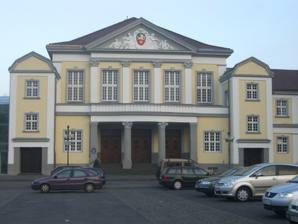
Building: Festhalle Viersen
Country: Germany
Year built: 1913
Festival Hall Viersen The Festhalle Viersen (Festival Hall Viersen) is a performance space in Viersen , a town located in the Lower Rhine region of Germany. It is well known for its theater and concert programme and is also the annual venue of the UMB World Three-cushion Championship of national teams as well as of the annual international Jazz Festival . History The Festhalle was completed in 1913 to plans by the municipal architect Eugen Frielingsdorf. The industrialist Josef Kaiser, who had the headquarters of his locally founded company Kaiser's Kaffeegeschäft in Viersen, initiated the construction of the building by donating 130.000 Marks (ℳ) on the occasion of his appointment to royal Kommerzienrat (Councillor of Commerce). Up until 1925 the building was used as projected, as a multipurpose hall, that is as a ballroom and for gymnastics as well as for cultural events. But the gymnastics use was soon dropped. During World War II the festival hall, unlike many other venues in Germany, was luckily only slightly damaged and could soon be used again. It has been renovated and redesigned several times, including in 1939–40 for propaganda purposes of the NSDAP . In 1997, thanks to the efforts of the Festhallen-Förderverein (Friends of the Festival Hall) it was provided with, among other things, new seats and state-of-the-art stagecraft. Building The facade shows elements of classicism such as columns, pilasters and triangular pediments. The hall inside the building can seat about a thousand visitors. In 1955 the trade journal Baukunst und Werkform initiated an opinion poll among 20 well known conductors asking for the concert hall with the best acoustics worldwide. For Germany they named two houses, the Bremen concert hall Die Glocke and the Festival Hall Viersen. Events Between 1947 and 1949, due to the war damage to other concert halls and the splendid acoustics, the large radio station NWDR , later WDR , recorded and broadcast many symphony concerts in the hall with its own NWDR-Rundfunkorchester as well as radio shows such as Das ideale Brautpaar , legendary in the mid-fifties. The outstanding acoustics drew many internationally well known conductors such as Wilhelm Furtwängler , Thomas Beecham and Ferenc Fricsay , orchestras such as the Berlin Philharmonic conducted by Sergiu Celibidache or Herbert von Karajan and international star soloists such as Gidon Kremer , Lang Lang , Nigel Kennedy and David Garrett to the Festival Hall. Famous theatre companies also used the Festival Hall for their guest performances in the region, such as the Düsseldorfer Schauspielhaus with the famous actor and director Gustaf Gründgens . Site The Festival Hall is situated in the centre of the Old Town of Viersen on Hermann-Hülser-Platz. Ali Haurand, Art Director of the Viersen Jazz Festival Uses In addition to concerts and theatre performances the Festival Hall is often used for CD recordings because of the excellent acoustics. Since 1990 it has also been the venue of the annual UMB World Three-cushion Championship of national teams. The annual international Viersen Jazz Festival draws musicians such as Jan Akkerman , Chick Corea , Charlie Mariano , Joe Zawinul , Billy Cobham , Ron Carter , Chris Potter , Ahmad Jamal , Gonzalo Rubalcaba and Till Brönner . The Festival Hall can be booked for private and professional use. Further reading Albert Pauly. "Die Viersener Festhalle". In Viersen. Beiträge zu einer Stadt . Volume 6. Viersen, 1984. pp. 4–13. Gustav René Hocke. "Europa am Niederrhein". In Heimatbuch des Kreises Viersen . Viersen, 1988. pp. 21–35. Jöris/Pitzen: "Musik und Theater in Viersen von 1848 bis 1945". Viersen. Beiträge zu einer Stadt . Volume 30. Viersen, 2006. Notes